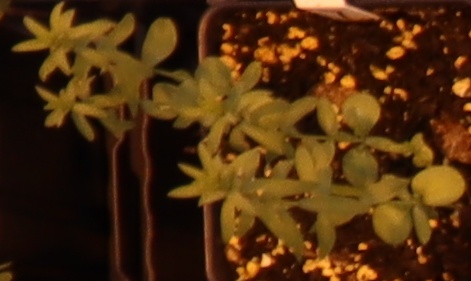
Label: Flax